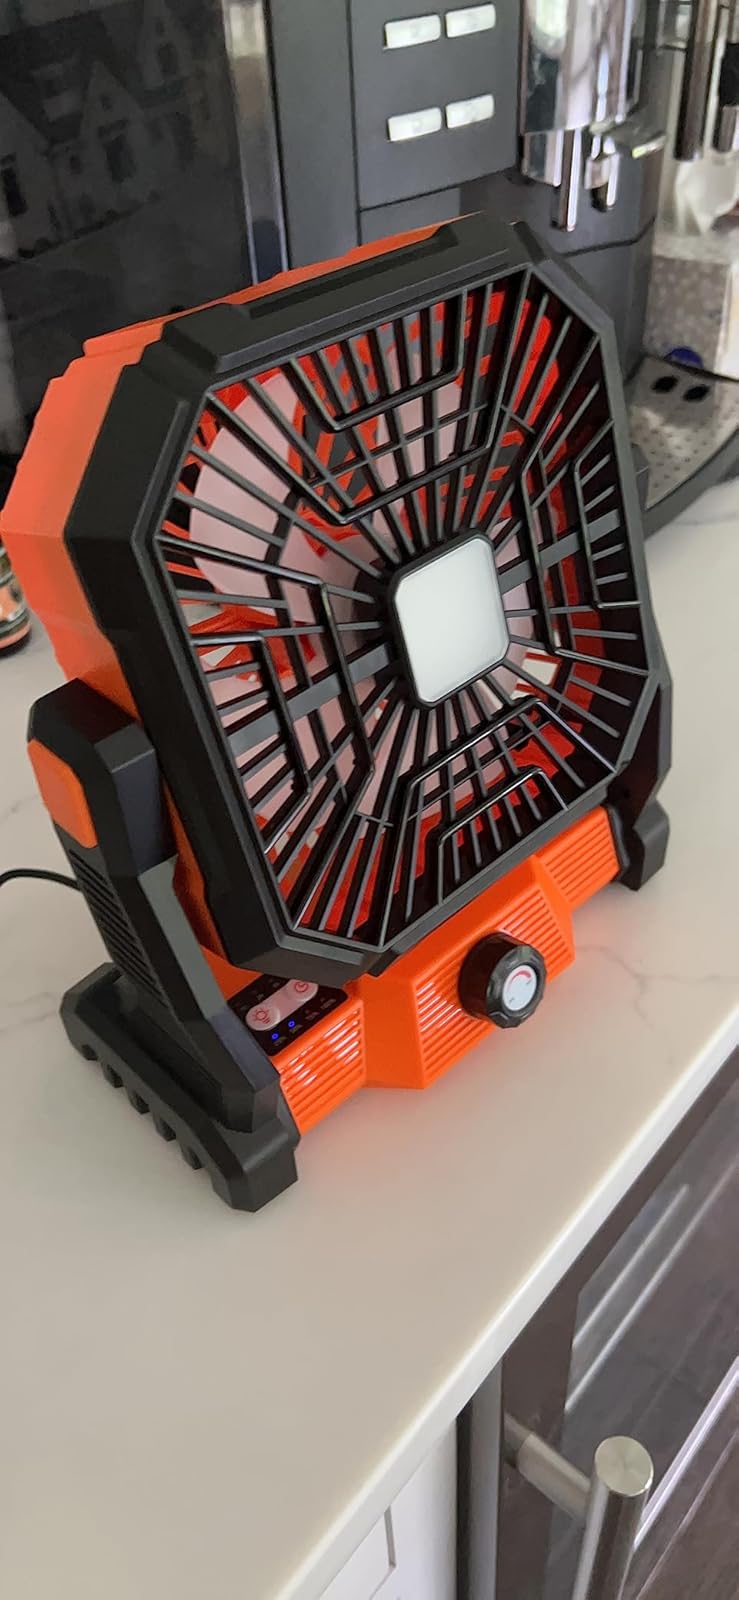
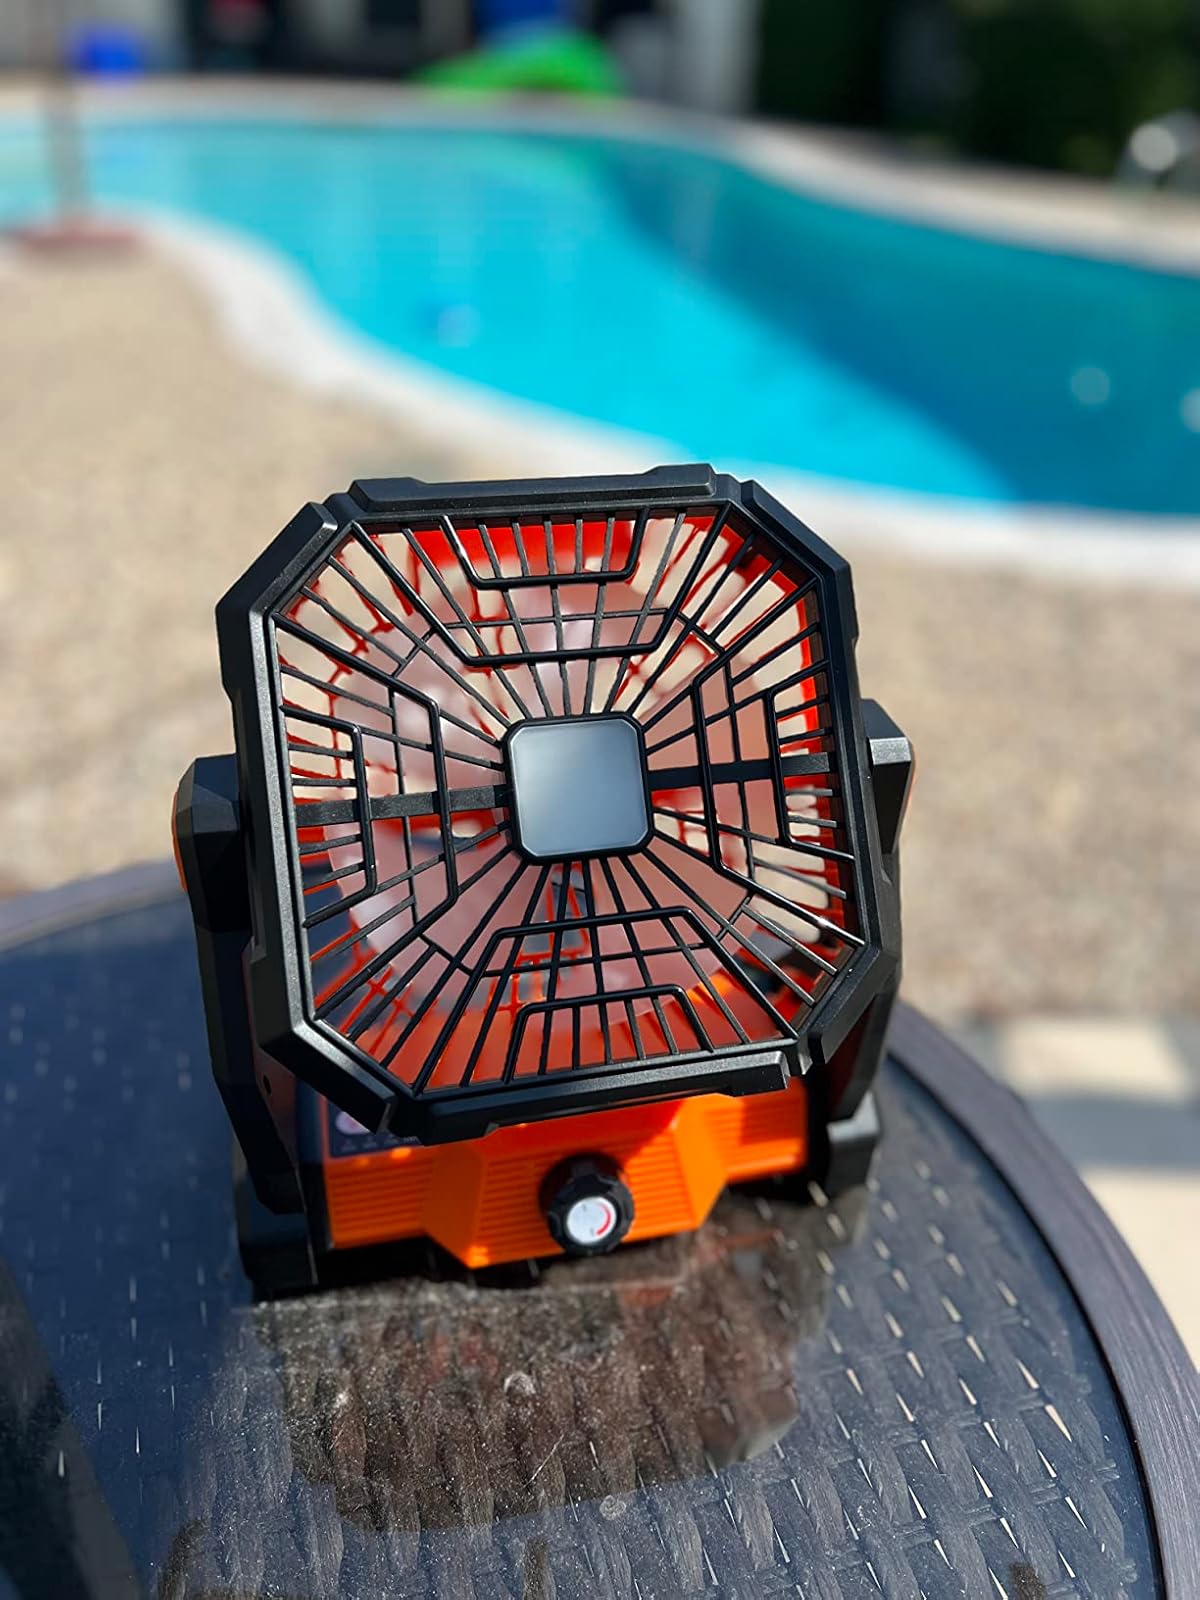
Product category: lantern
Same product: yes